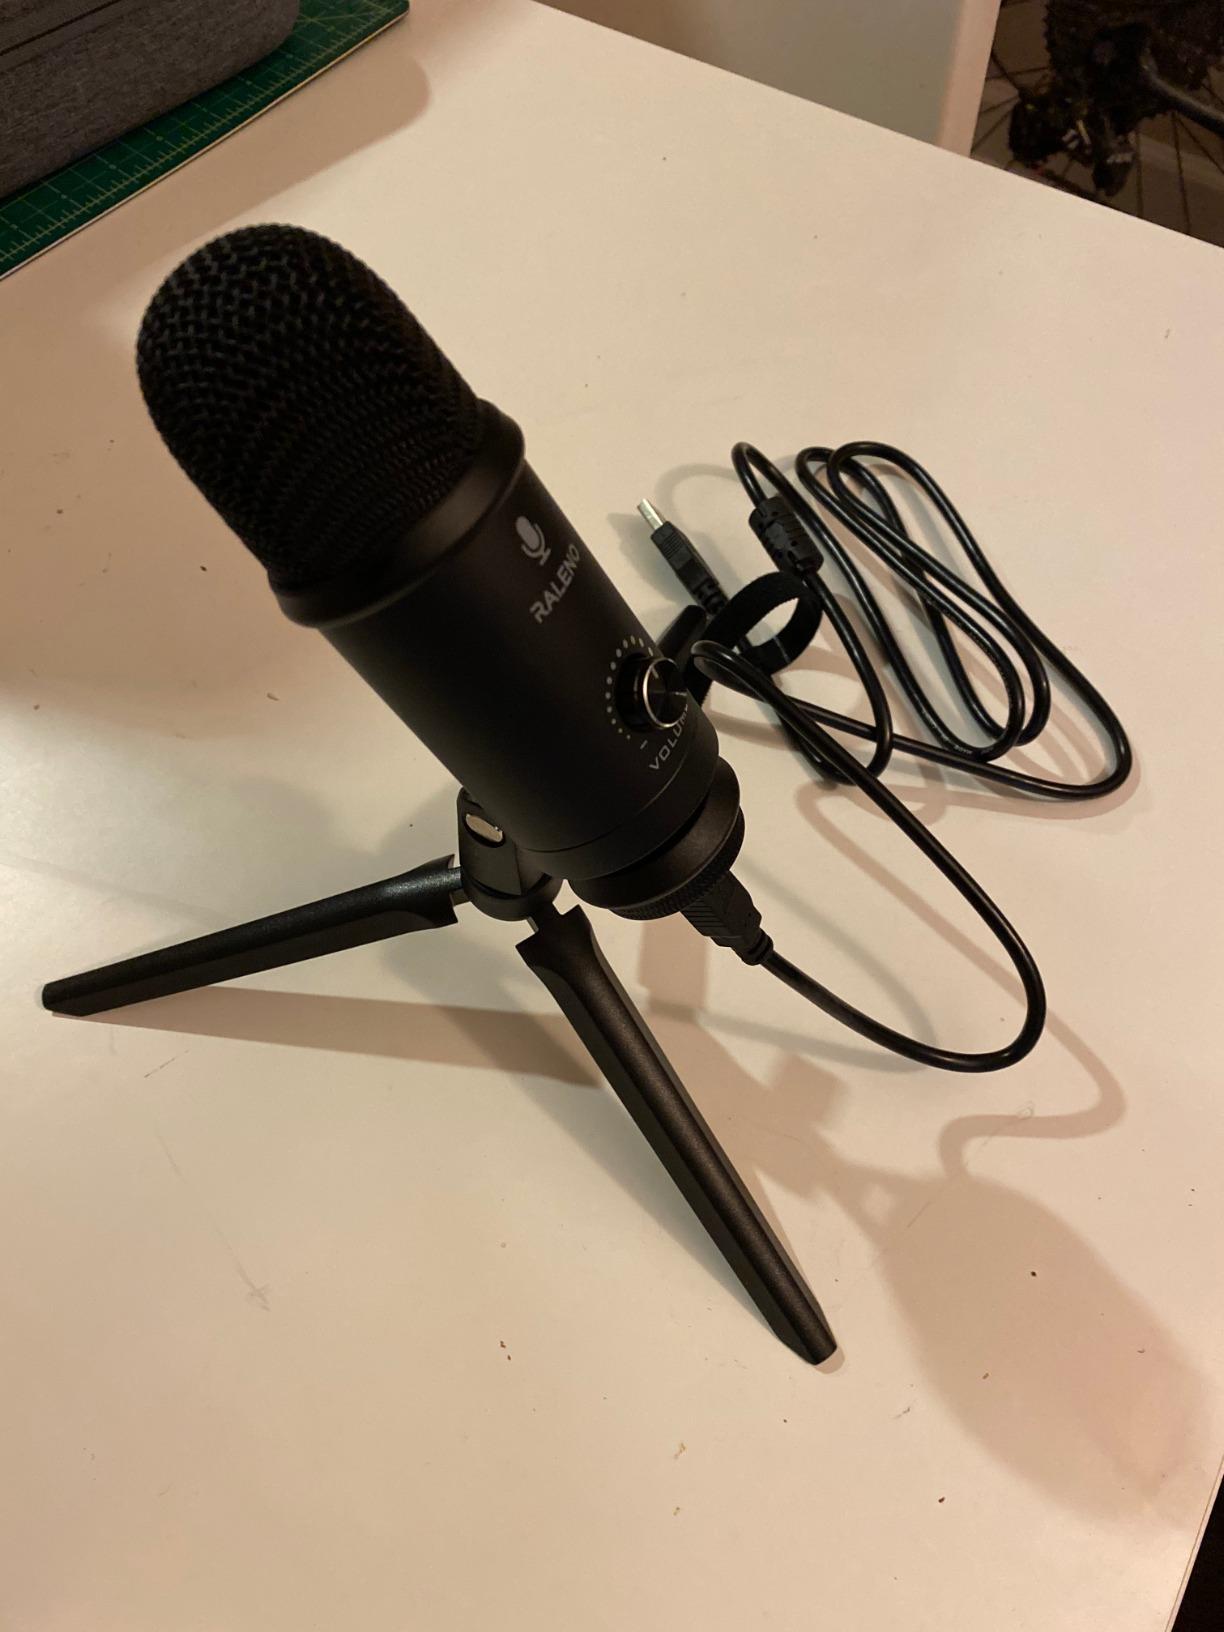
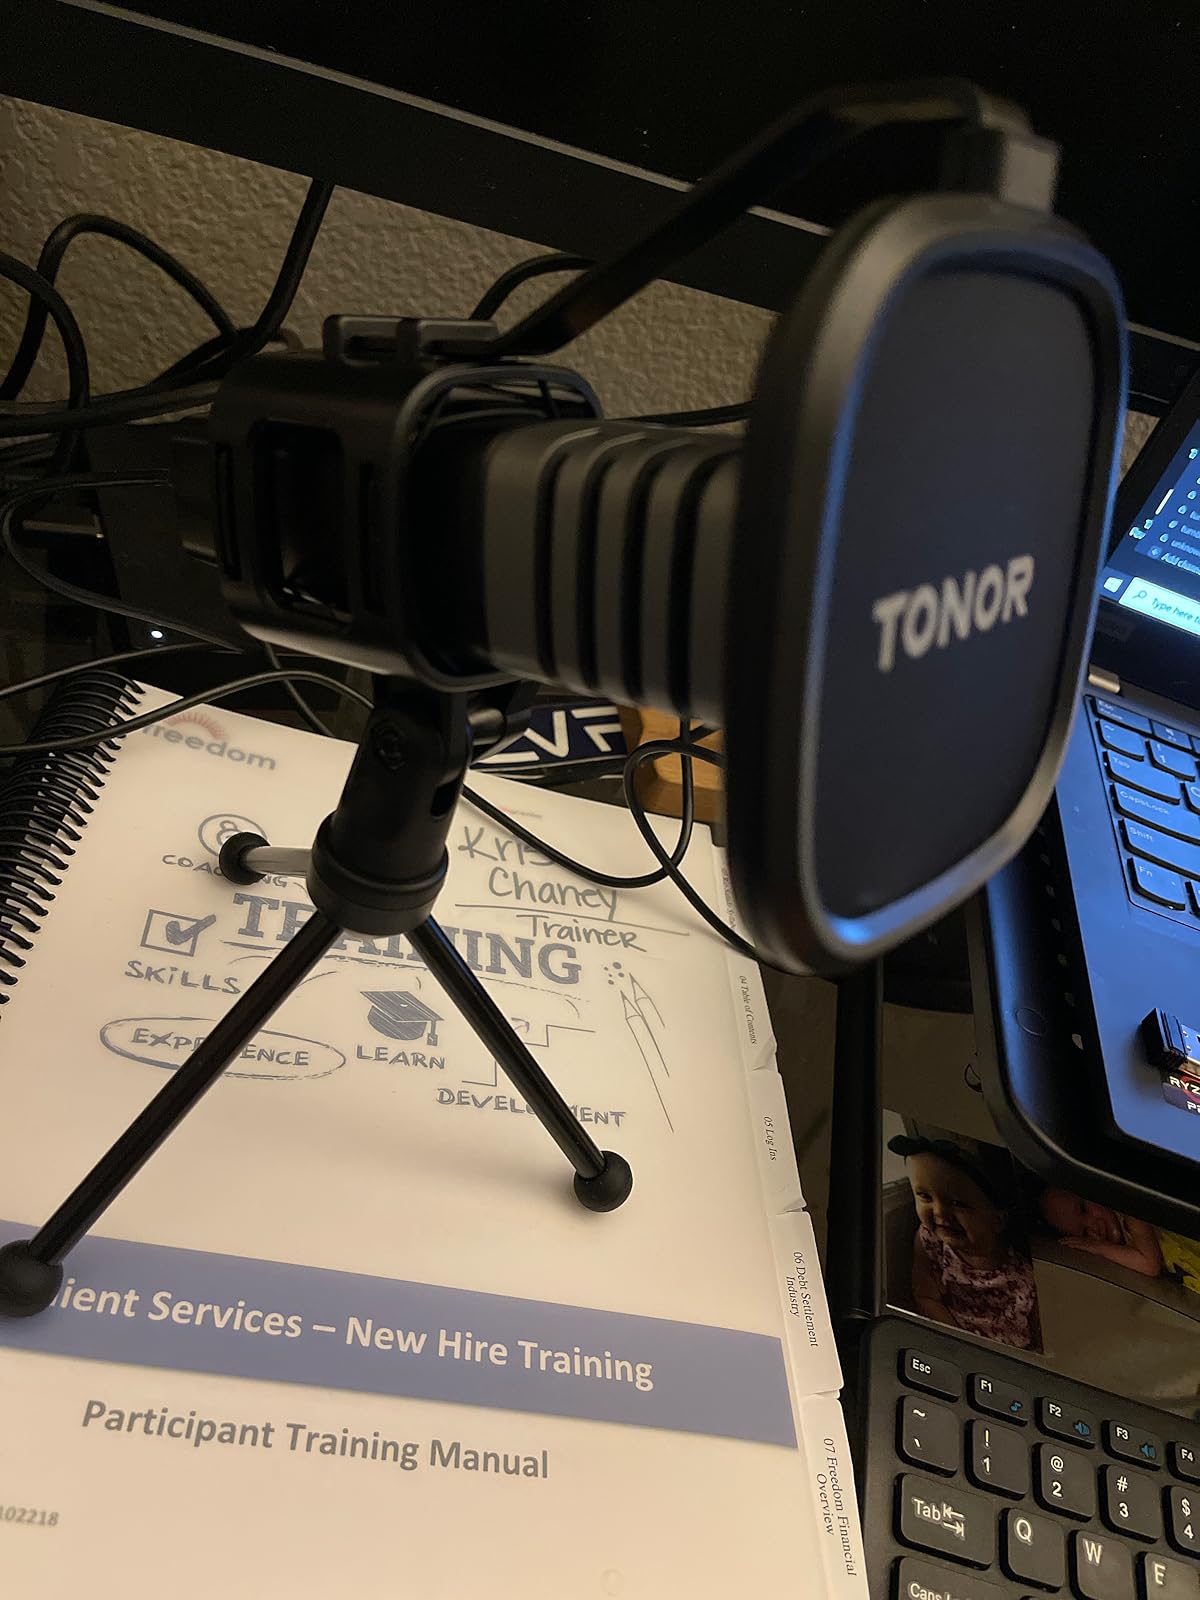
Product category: microphone
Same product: no